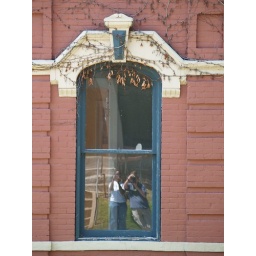
dual portrait in house window